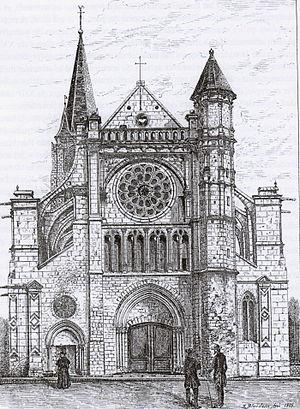
Cet article recense les monuments historiques de France classés en 1840, la première protection de ce type dans le pays.